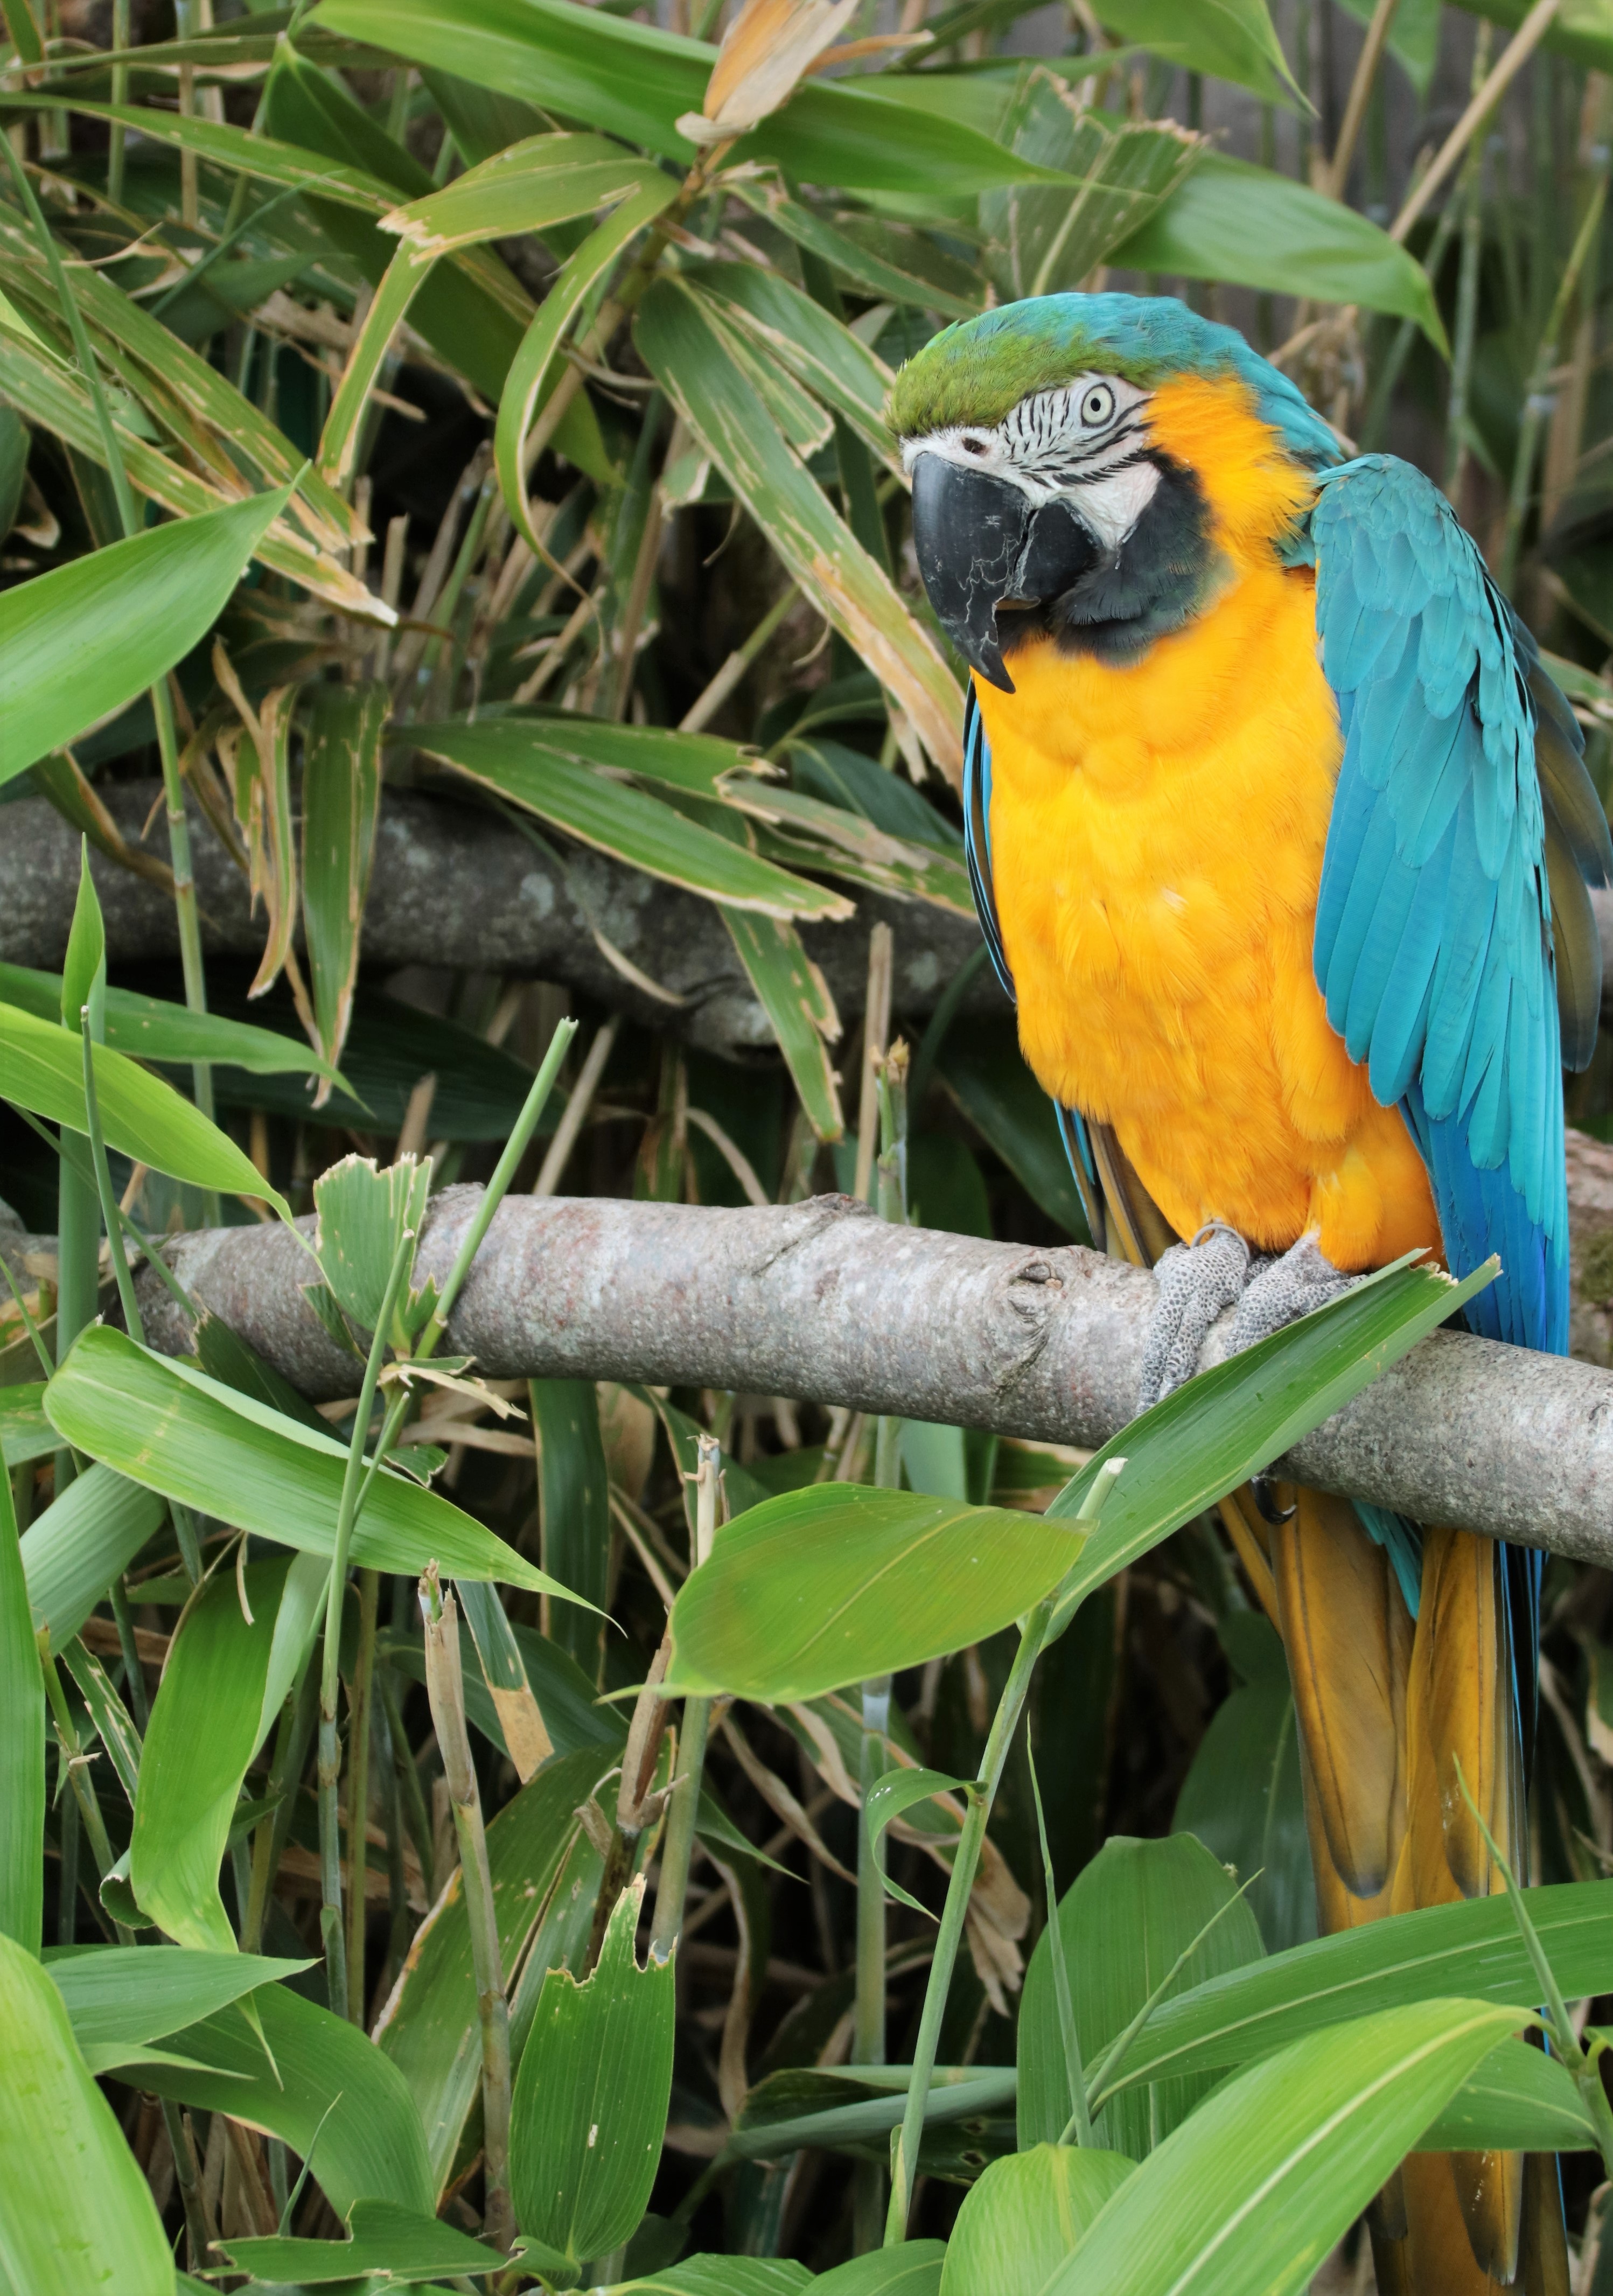
nature, bird, wildlife, jungle, beak, tropical, blue, colorful, yellow, feather, avian, fauna, plumage, lorikeet, macaw, colour, rainforest, vertebrate, parrot, parakeet, birdlife